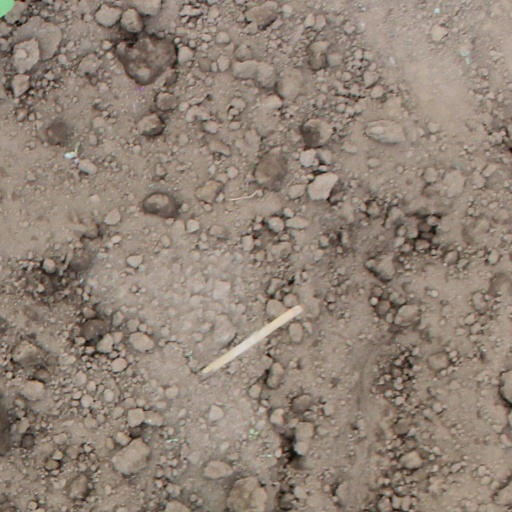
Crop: soybean